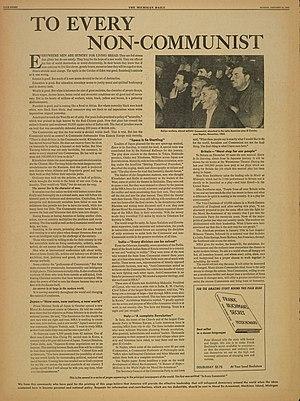
Cette page a été publiée le 13 janvier 1963 dans ""The Michigan Daily"" pour faire la promotion du Réarmement moral."
Le Réarmement moral est un mouvement international qui a existé de 1938 à 2001. Il s'est développé à partir des Groupes d'Oxford, mouvement chrétien essentiellement anglo-saxon fondé dans les années 1920 par le pasteur américain Frank Buchman, et est devenu un réseau international, et en grande partie informel, de personnes de toutes confessions et de toutes origines, qui s'est illustré à plusieurs reprises dans le domaine de la réconciliation entre les peuples ou dans le domaine social en travaillant pour la tolérance et la compréhension mutuelle par le changement personnel. Après avoir été critiqué pour son anti-communisme, le mouvement de réarmement moral, désormais dirigé de manière collégiale, a été renommé Initiatives et Changement en 2001, signalant ainsi qu'il s'éloignait de ses origines religieuses et de son passé idéologique.